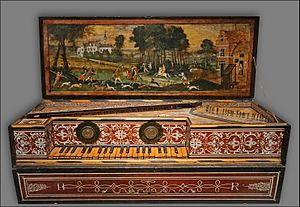
Virginale à la quinte (seuls les français et les italiens utilisent le terme ""virginale"", dans les collections étrangères on trouve ""virginal"" qui est le mot anglais désignant un instrument à vergettes (la vergette désigne le sautereau qui pince la corde) . Le clavecin et l'épinette appartiennent à cette famille d'instruments à clavier. Hans Ruckers I (circa 1550-1598) Antwerp 1583 Acquired in 1986 Hans I Ruckers (vers 1550 - 1598) Anvers 1583 Acquis en 1986 Notice du musée de la musique (la photo est excellente) mediatheque.cite-musique.fr/masc/?INSTANCE=CITEMUSIQUE&amp
My Ladye Nevells Booke est une compilation manuscrite de pièces pour clavier du compositeur anglais William Byrd, et l'un des recueils les plus importants de la musique de la Renaissance anglaise, comprenant des pièces caractéristiques et célèbres comme Sellinger's Round et All in a Garden Green.